Colorado State Highway 7

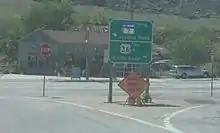
Junction of SH 7 and U.S. Route 36 in Lyons, July 2006

The route was established in the 1920s. It began at Estes Park and traveled south to Lyons, then south to Boulder. It then continued to its terminus at U.S. Route 87 (now also I-25) east of Lafayette. The route was paved from Boulder to Lafayette in 1932 and from Estes Park to Lyons in 1936. In 1939, the route was extended southeast to Brighton, where it met U.S. Route 6; this extension was paved by 1946. In 2006, the section on Broadway between US 36 and Canyon Boulevard in Boulder was turned back to the City of Boulder, and SH 7 was rerouted to be concurrent (unsigned) with US 36 on 28th Street through Boulder.